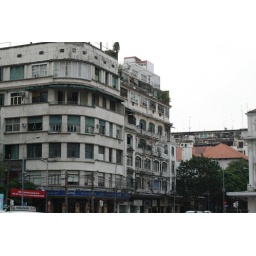
Decaying building near the opera house in district 1